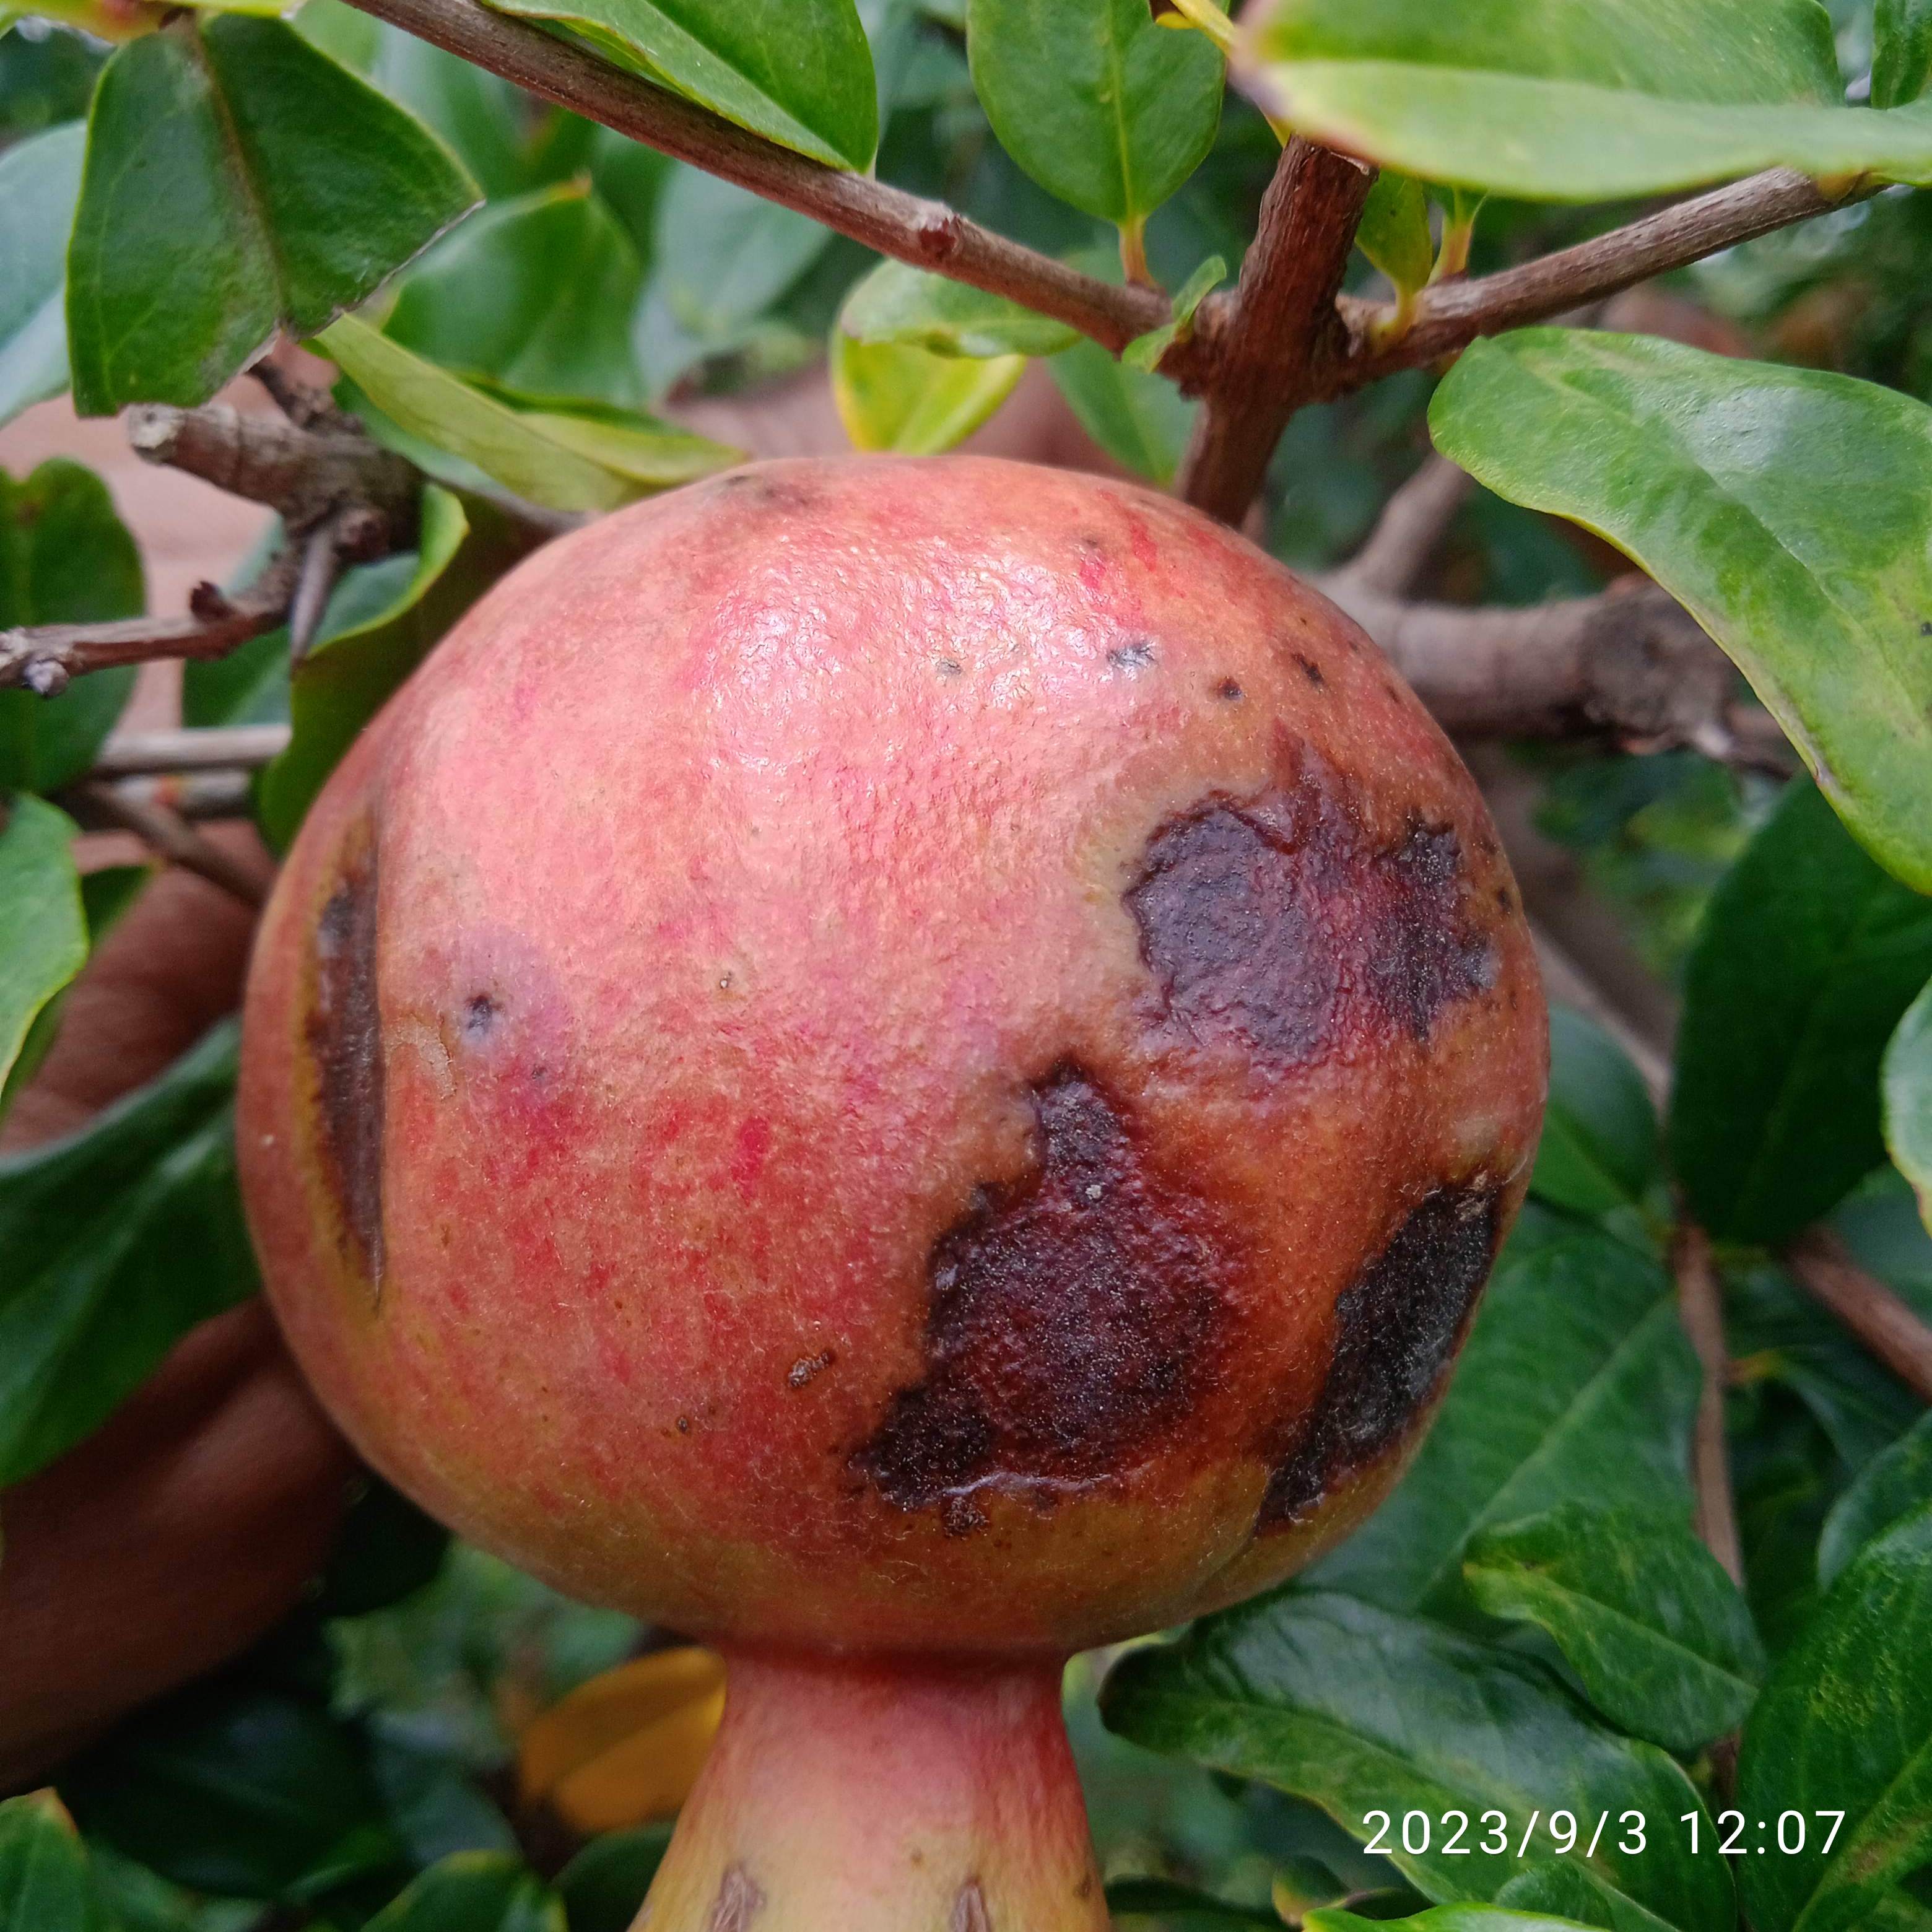
Label: Anthracnose